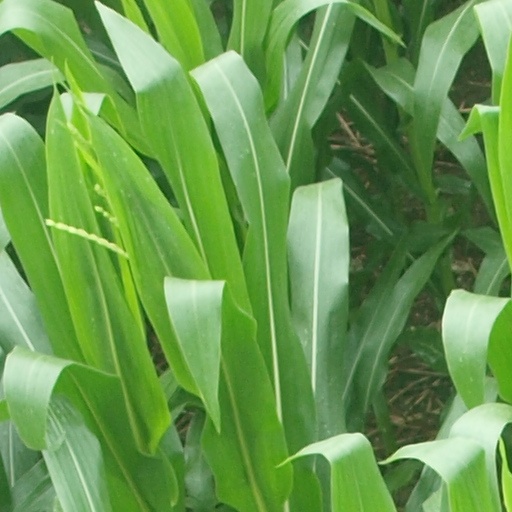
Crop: maize; corn